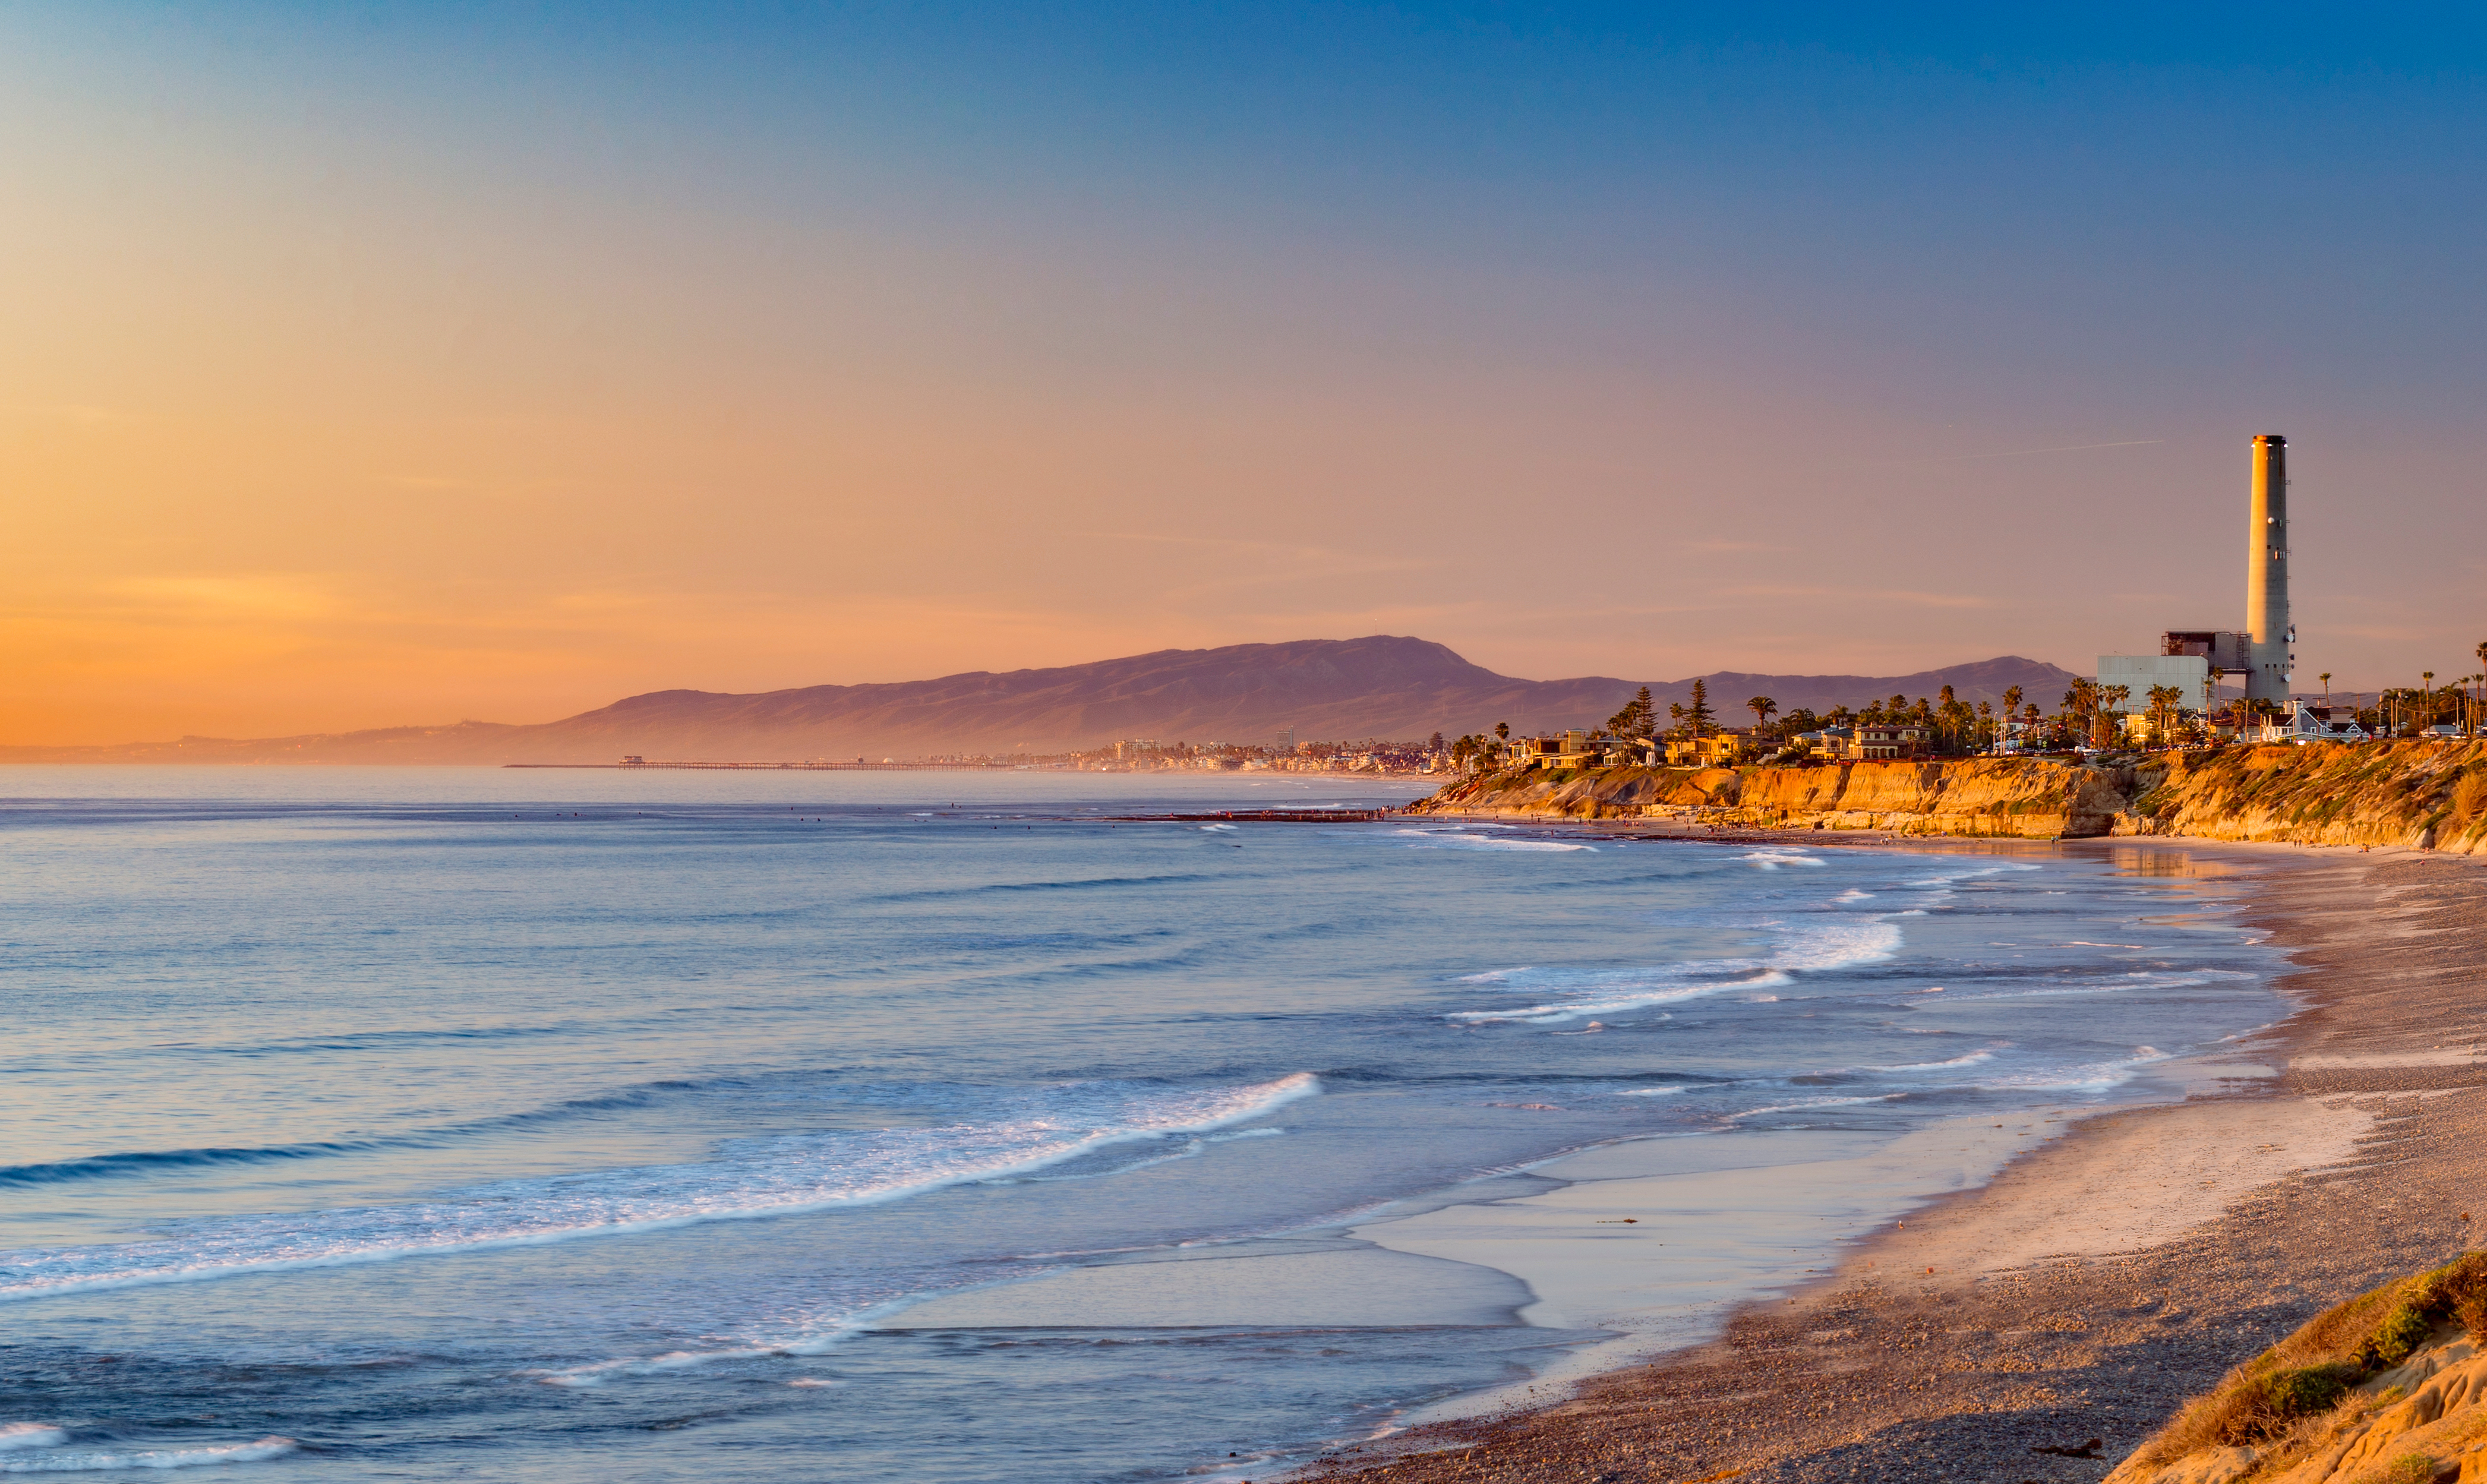
beach, sea, coast, sand, ocean, horizon, sunrise, sunset, morning, shore, wave, dawn, vacation, dusk, evening, bay, body of water, cape, wind wave